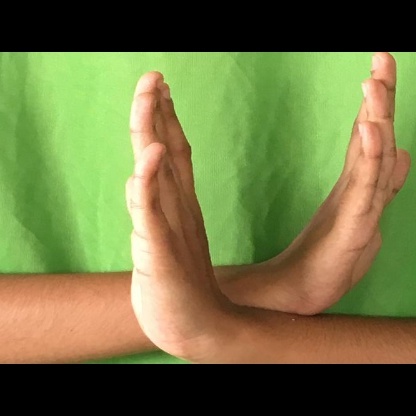
Mudra: Swastikam